UrFU, Institute of Physics and Technology

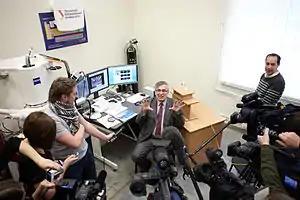
IPT associate professor Victor Grohovsky talks to press during presentation of analysis results of the samples of Chebarkul meteorite

Moscow Institute of Physics and Technology (MIPT)